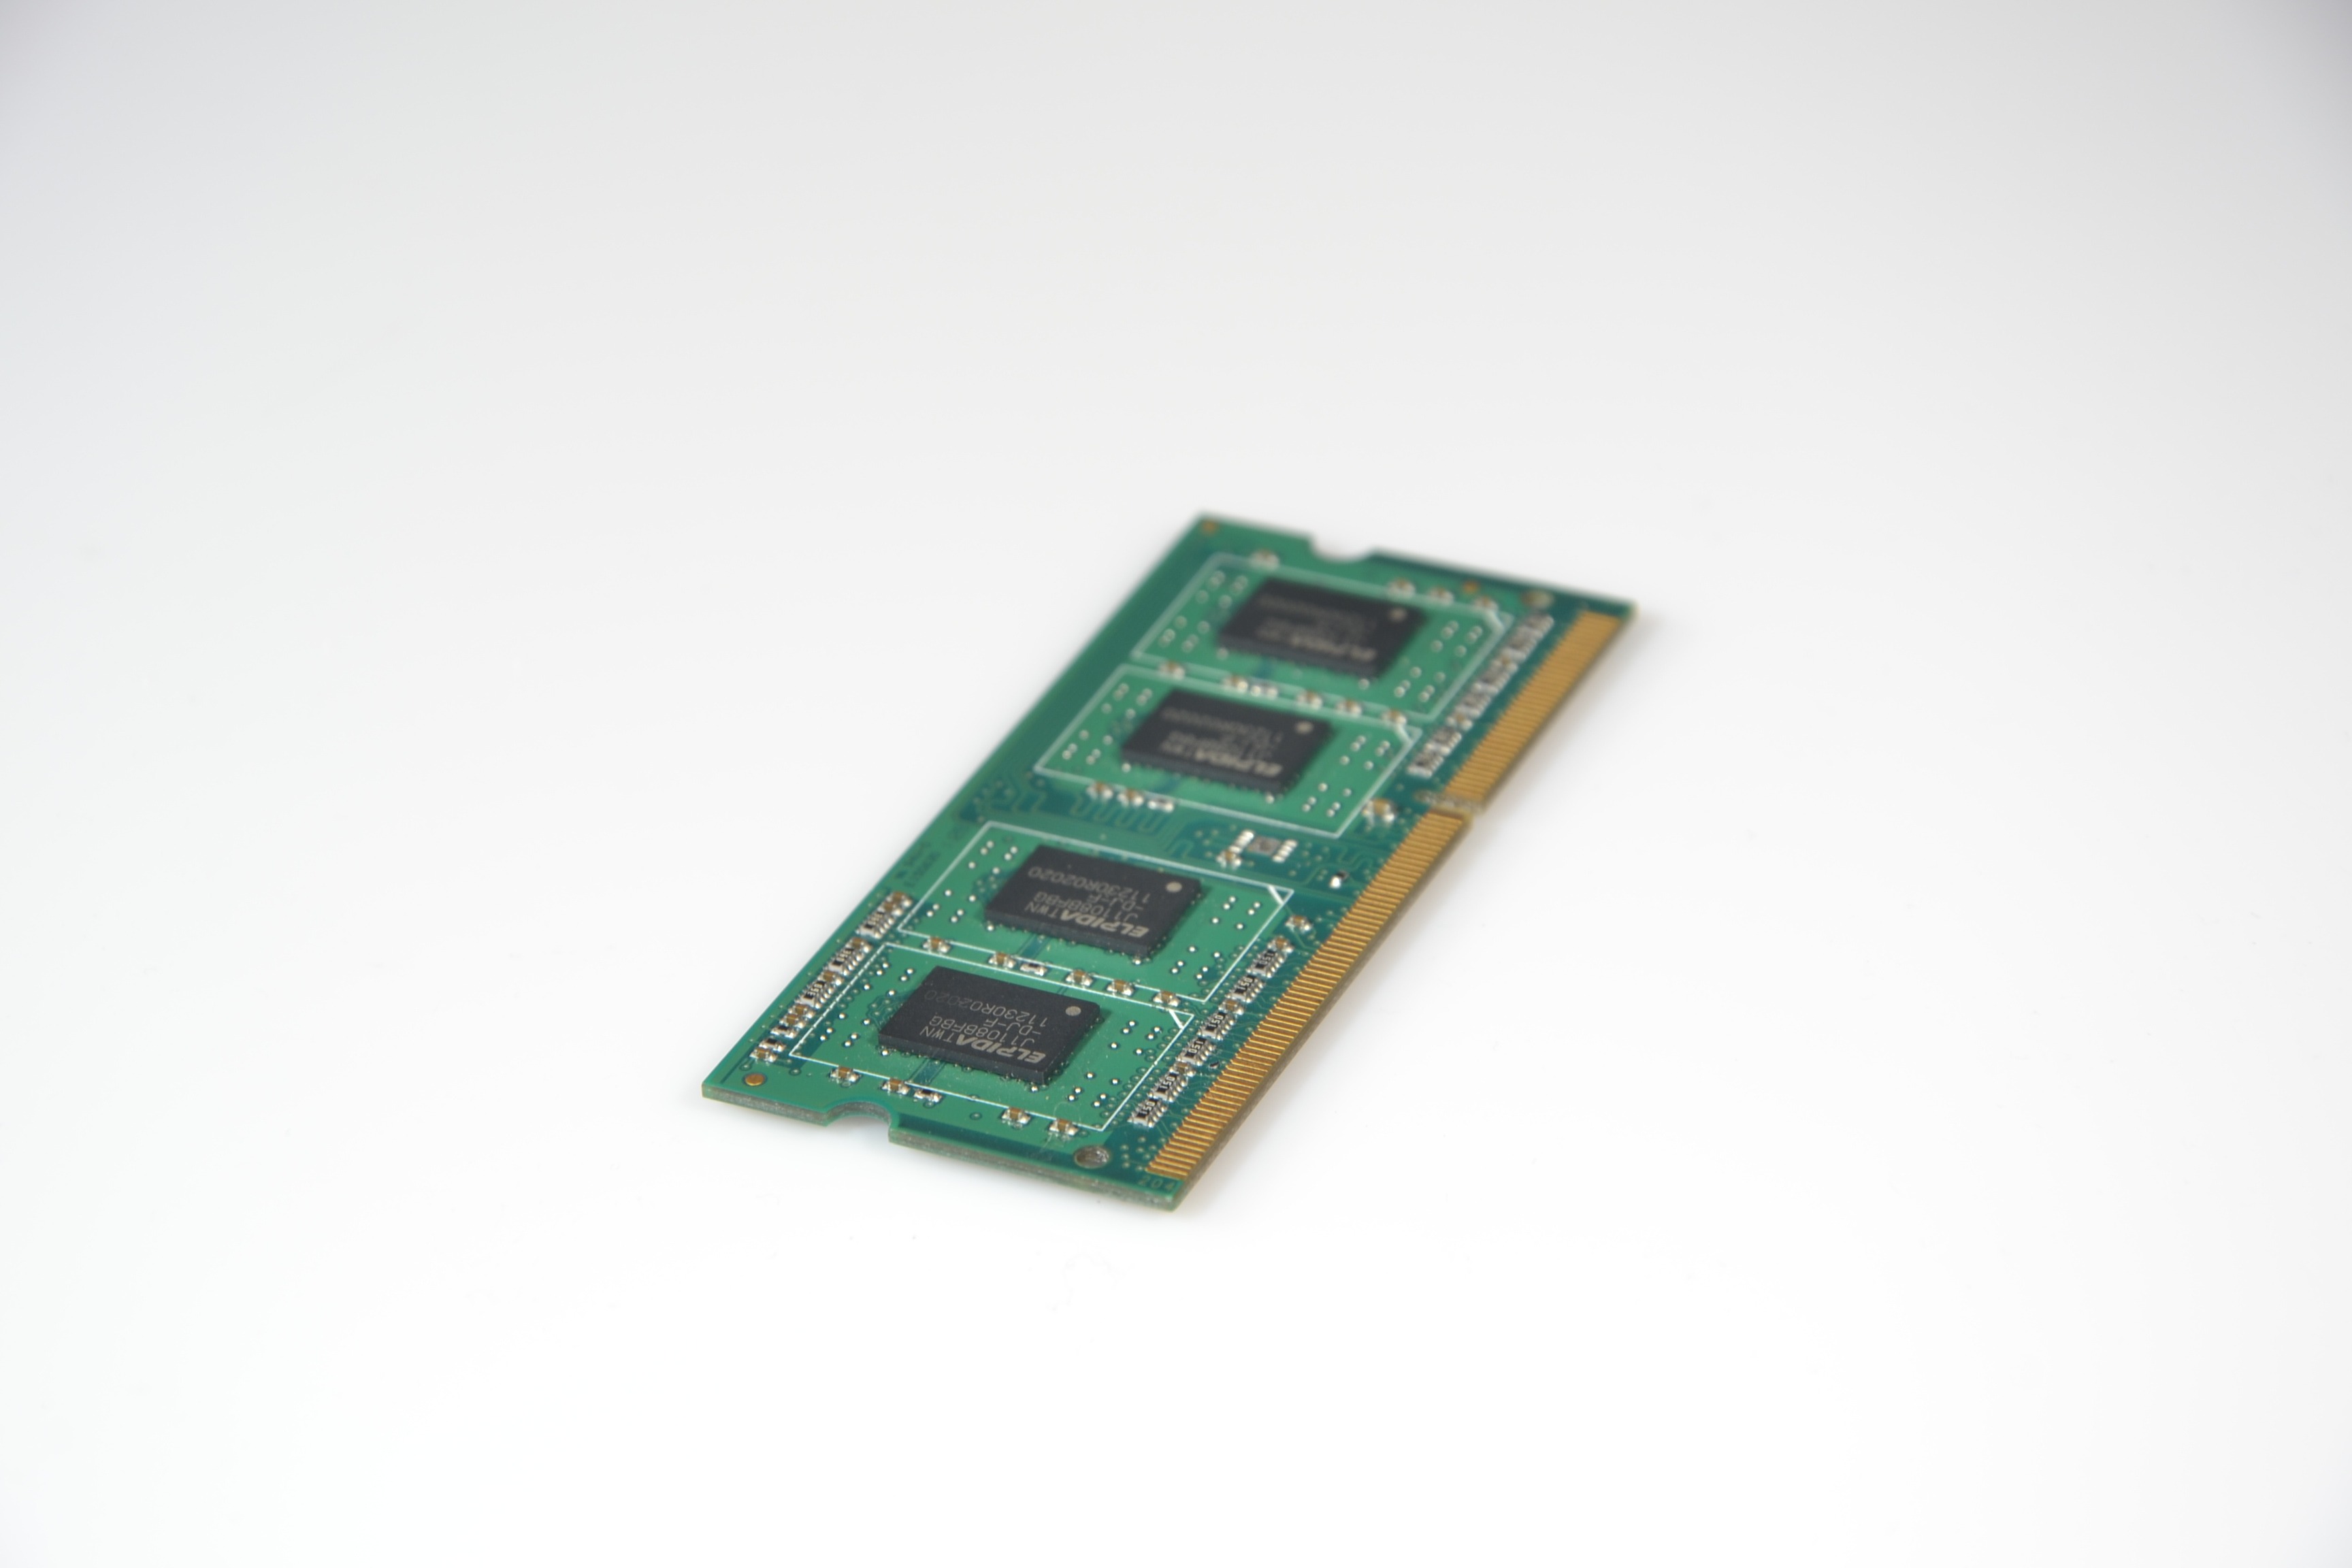
laptop, notebook, computer, technology, product, programmer, electronics, framework, components, it, ddr, microcontroller, netbook, electronic device, personal computer hardware, electronics accessory, network interface controller, ddr2